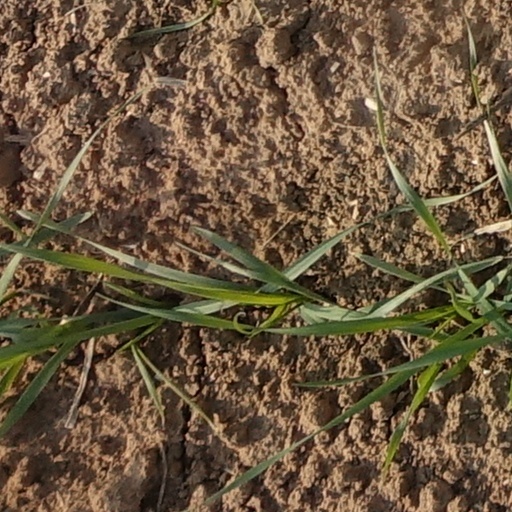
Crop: wheat